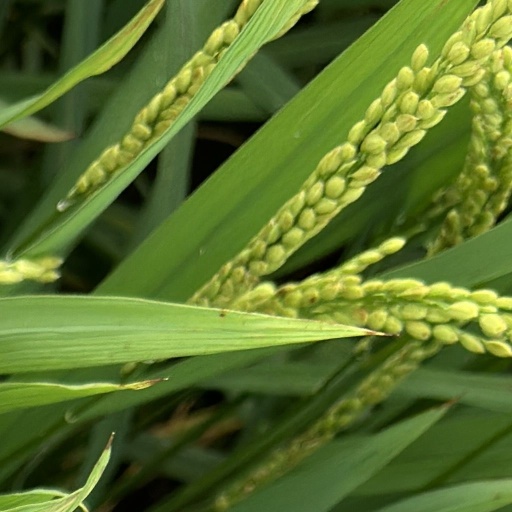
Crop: rice